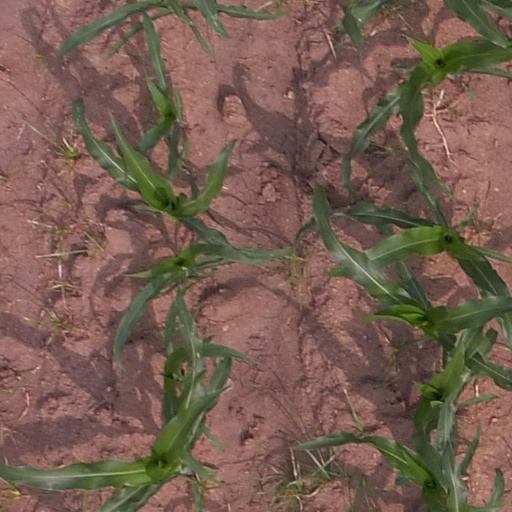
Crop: maize; corn